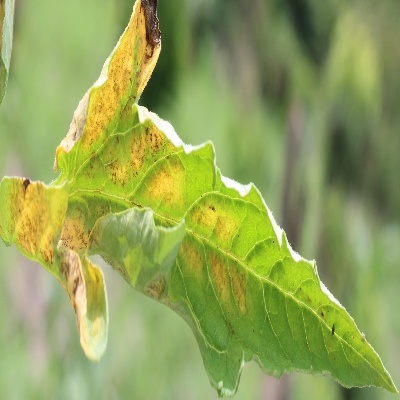
Crop: Tomato
Condition: leaf curl